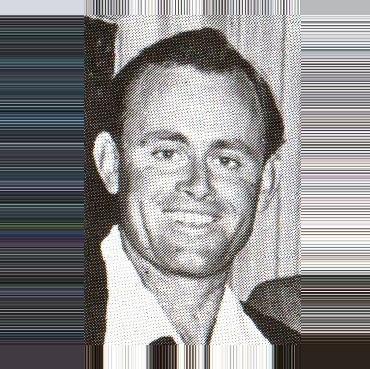
Age: 26